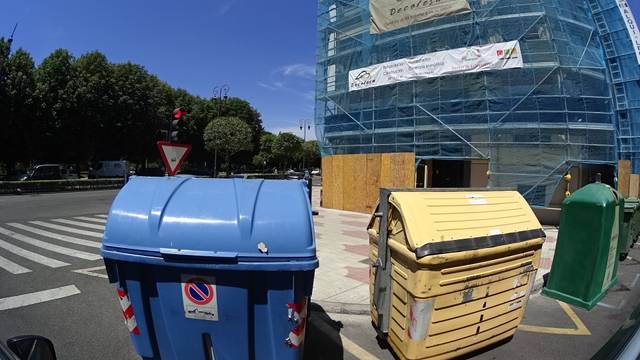
Region: Spain
Coordinates: 42.599, -5.58